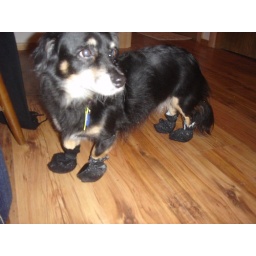
I put these shoes on her. Crazy but the dog doesn't have fun in the snow without them.